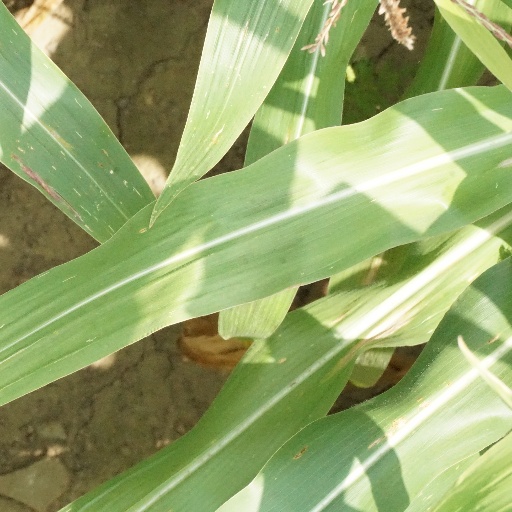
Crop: maize; corn